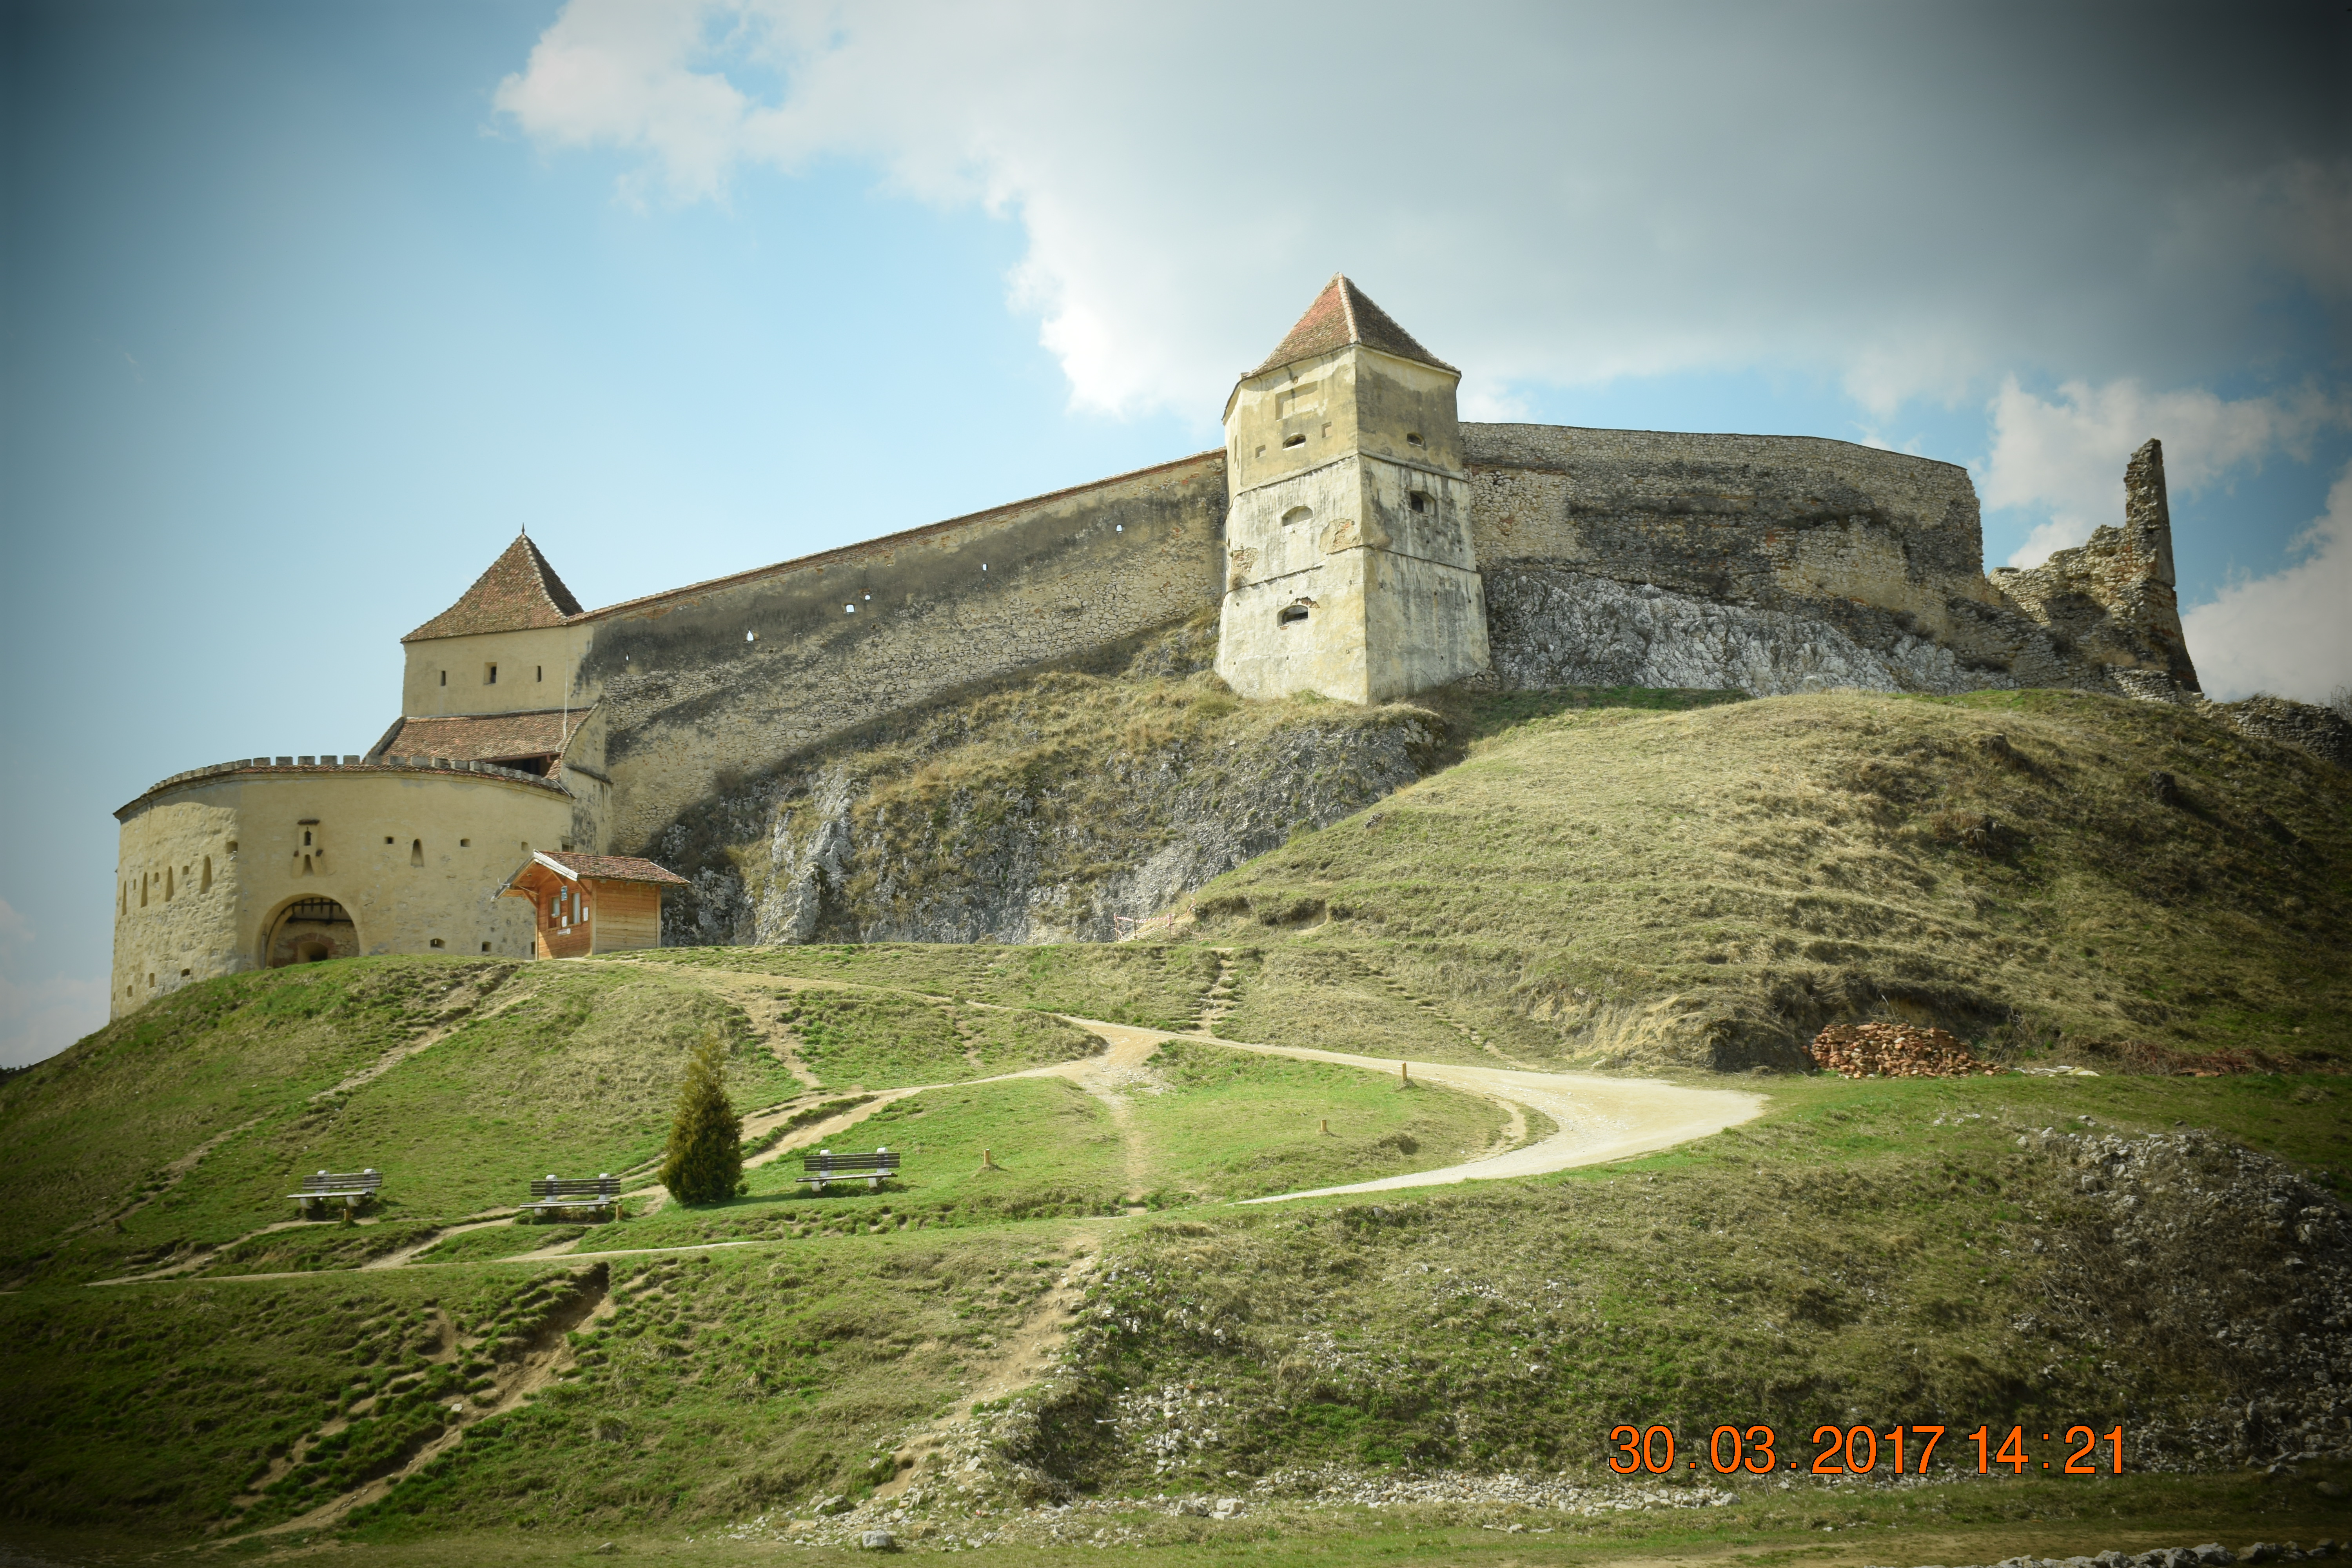
fortress, sky, castle, fortification, historic site, grass, highland, medieval architecture, building, national trust for places of historic interest or natural beauty, chateau, cloud, landscape, tree, ancient history, history, archaeological site, ruins